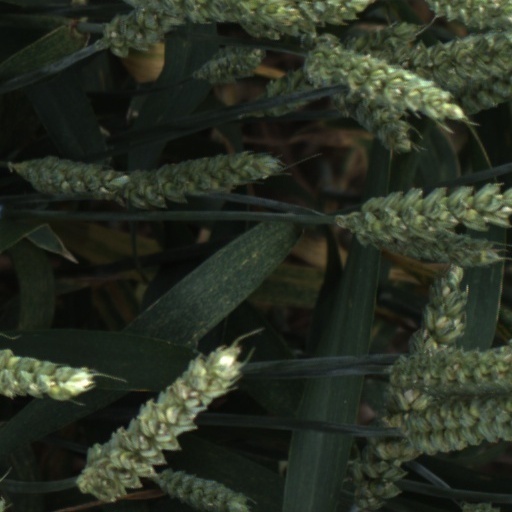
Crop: wheat